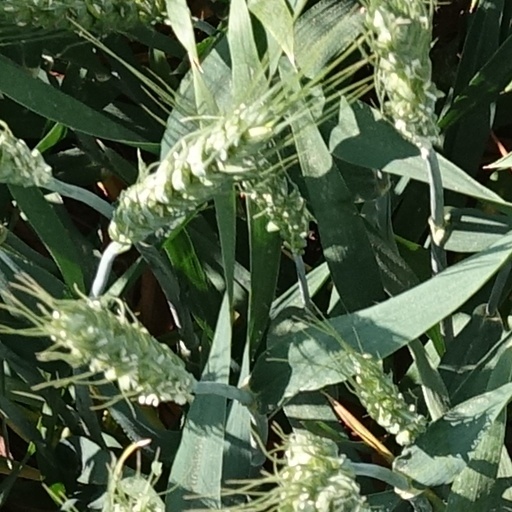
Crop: wheat